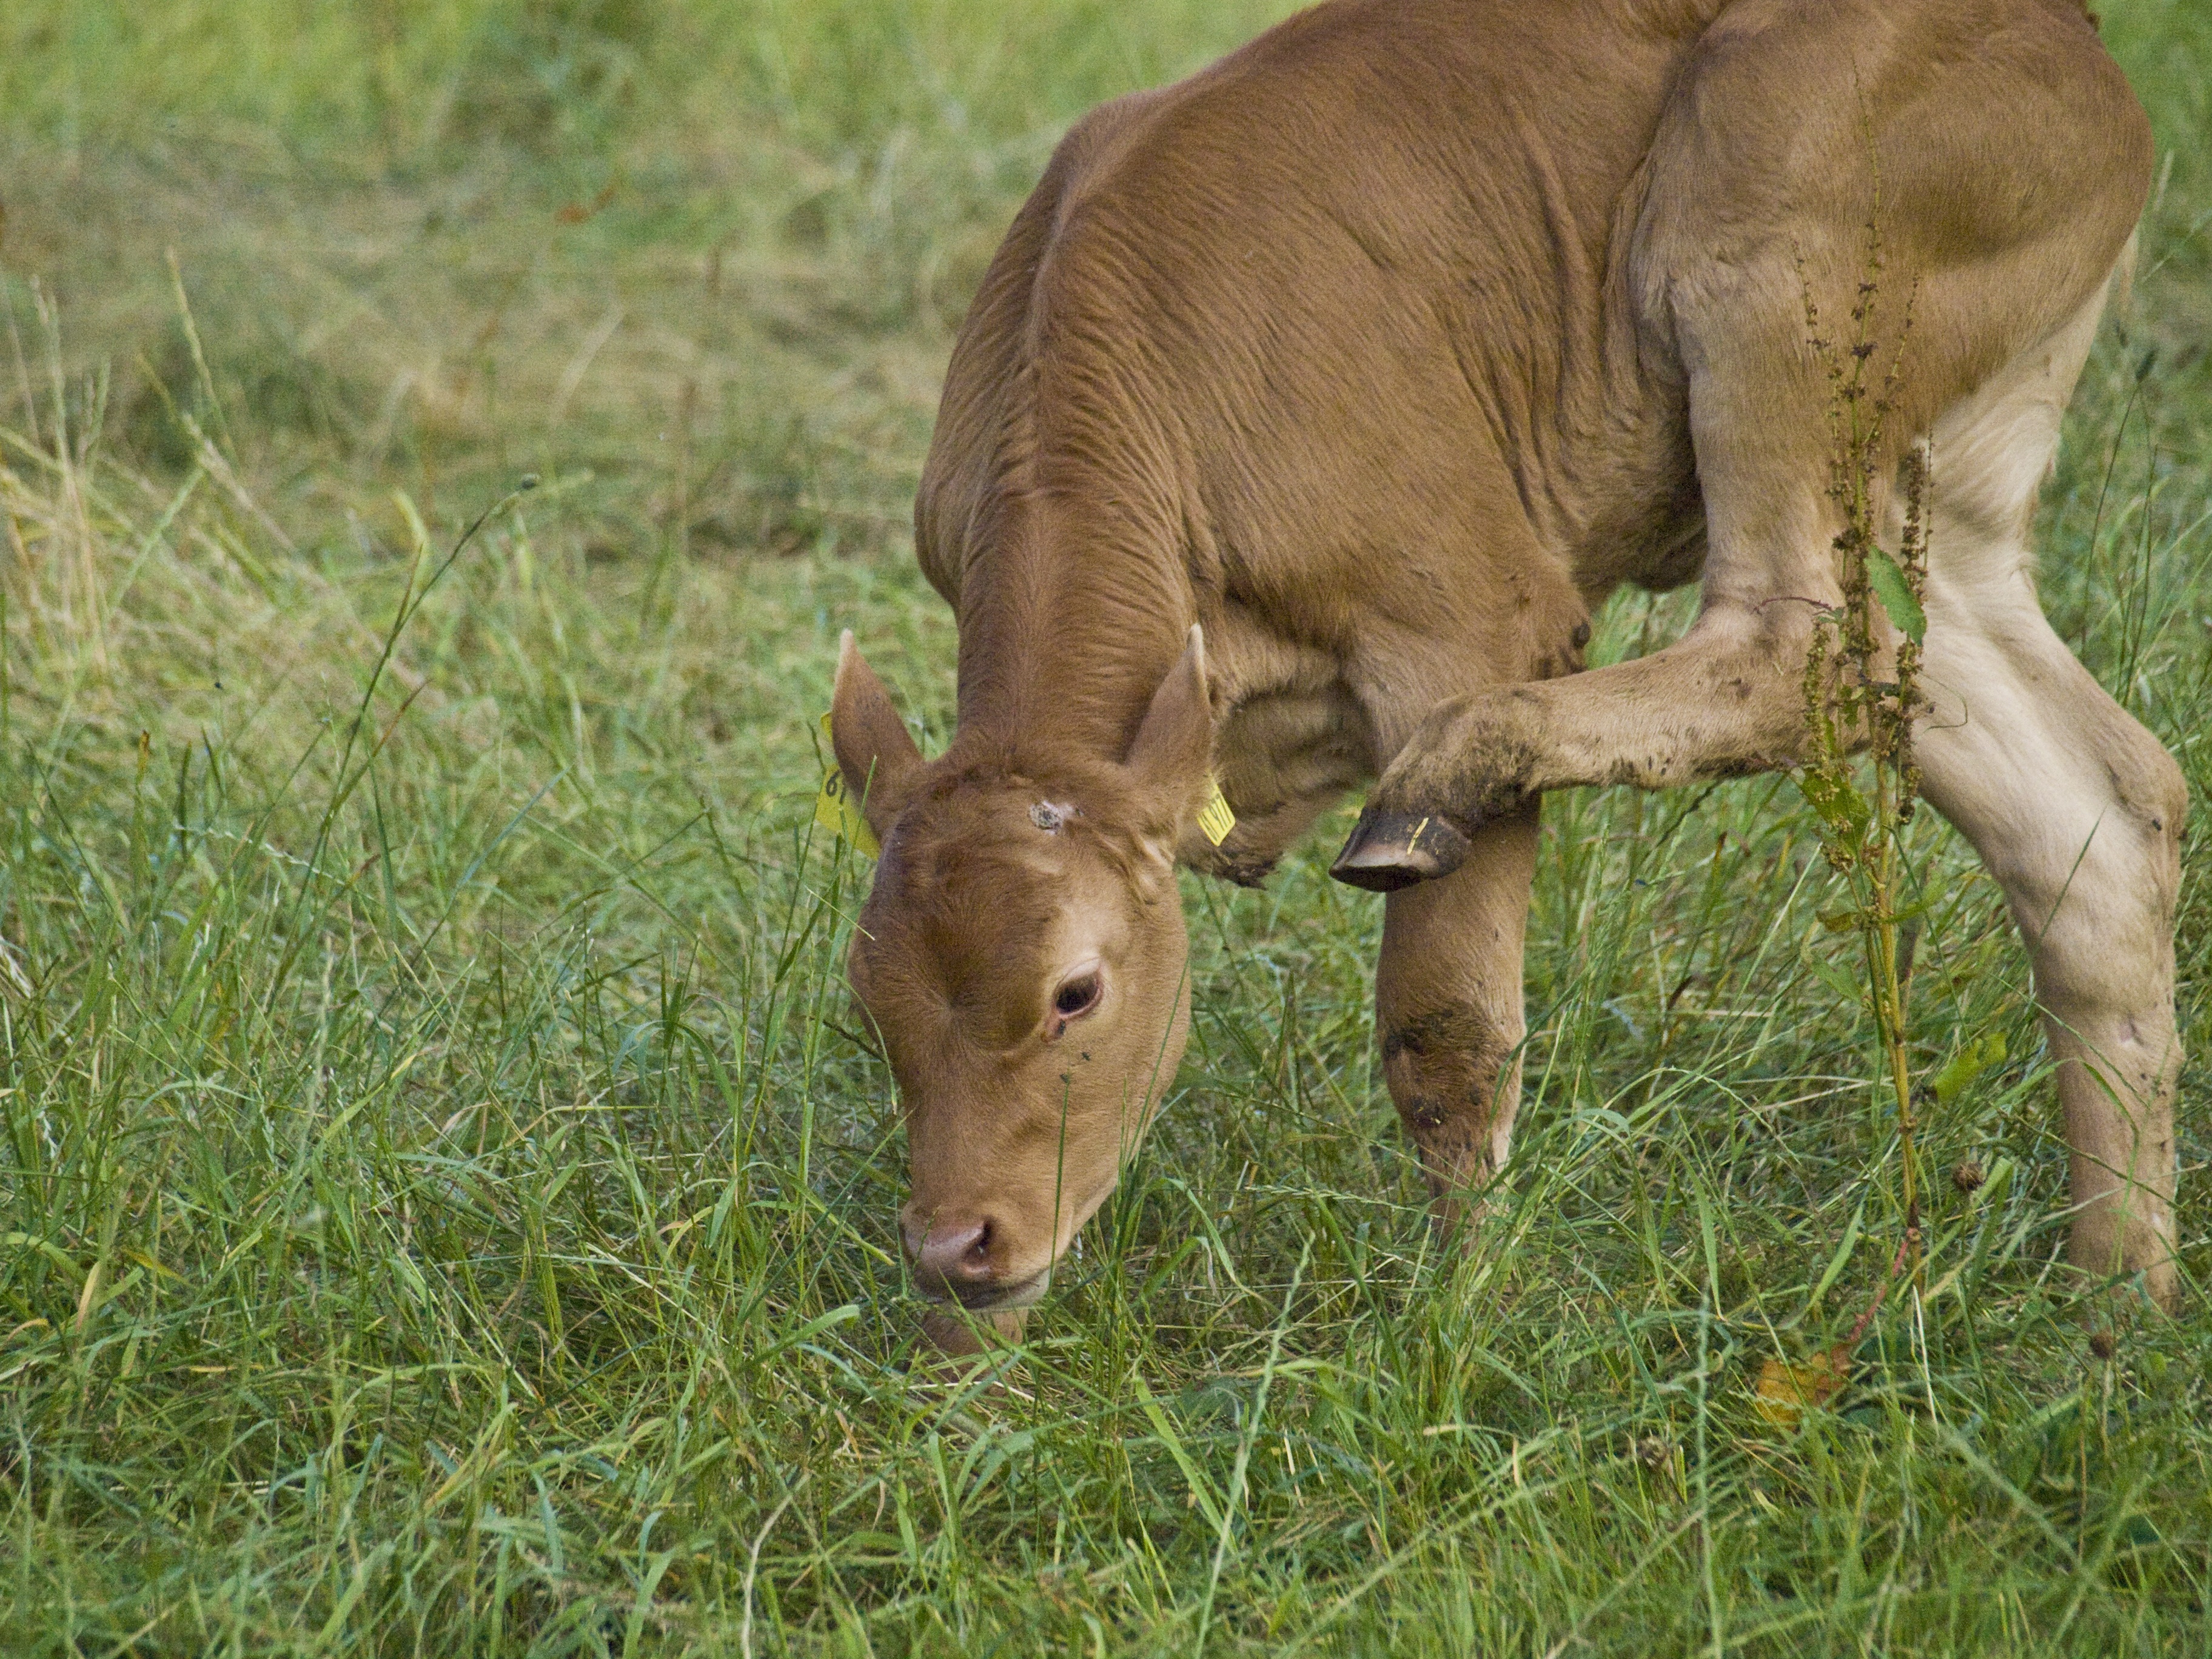
grass, meadow, prairie, animal, cute, wildlife, cow, pasture, grazing, livestock, mammal, agriculture, beef, fauna, calf, vertebrate, foal, alm, calves, white tailed deer, young calf, cattle farming, cattle like mammal, horse like mammal